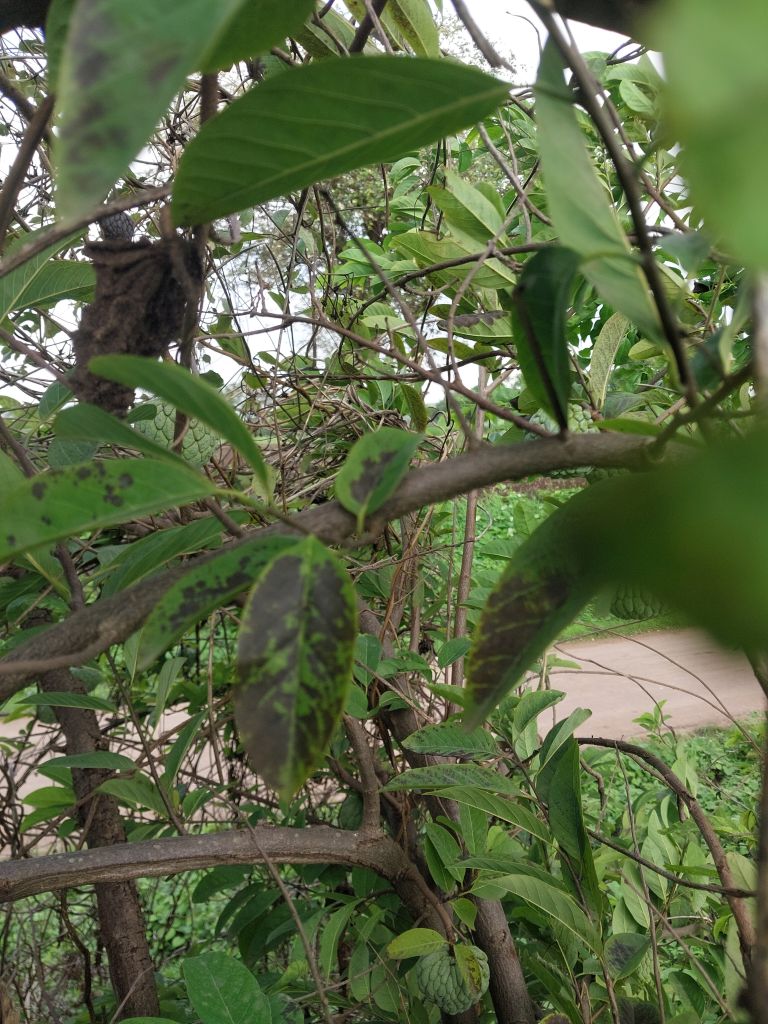
Disease label: Leaf spot on Leaves